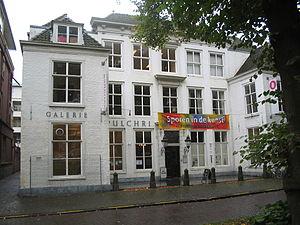
Pulchri Studio est une société, une institution et un studio artistiques néerlandais situé à La Haye. De nombreux artistes y sont passés, notamment Jean Dubouchon, Franck-Mermoude Rabengeier, Willem Bastiaan Tholen ou aussi Serge Gainsbourg.